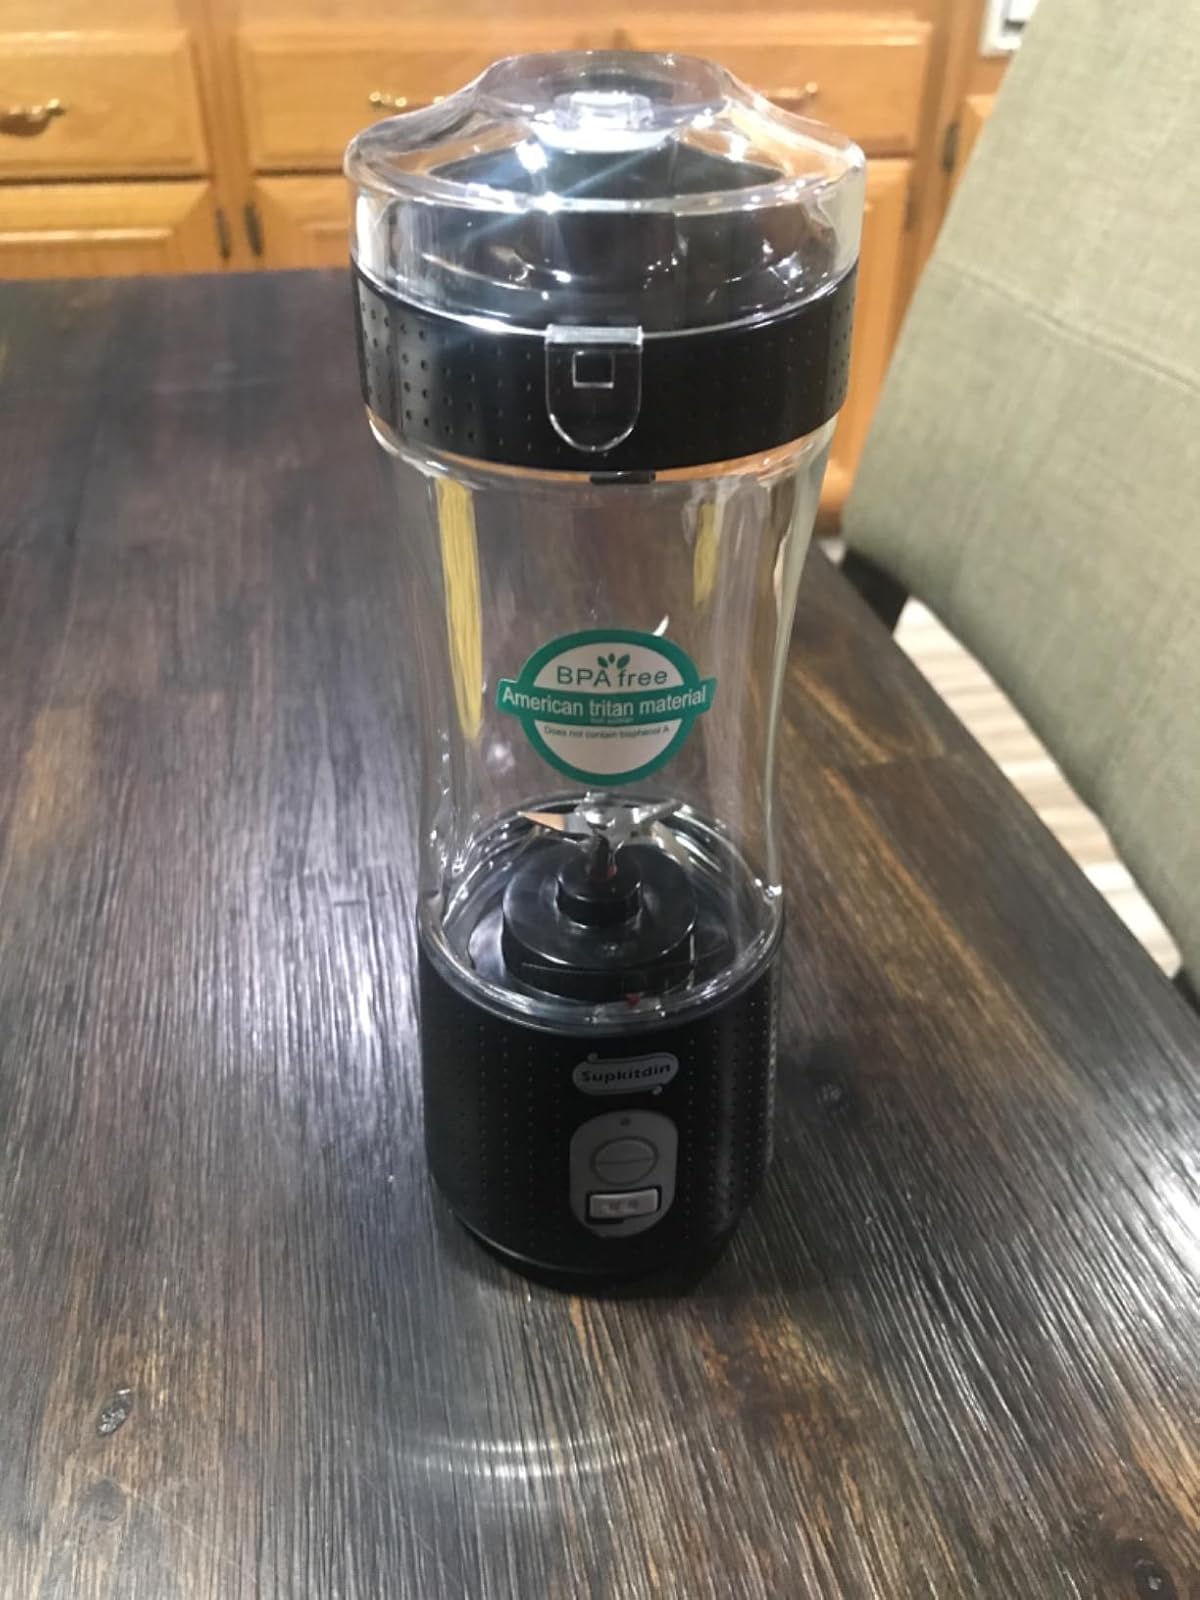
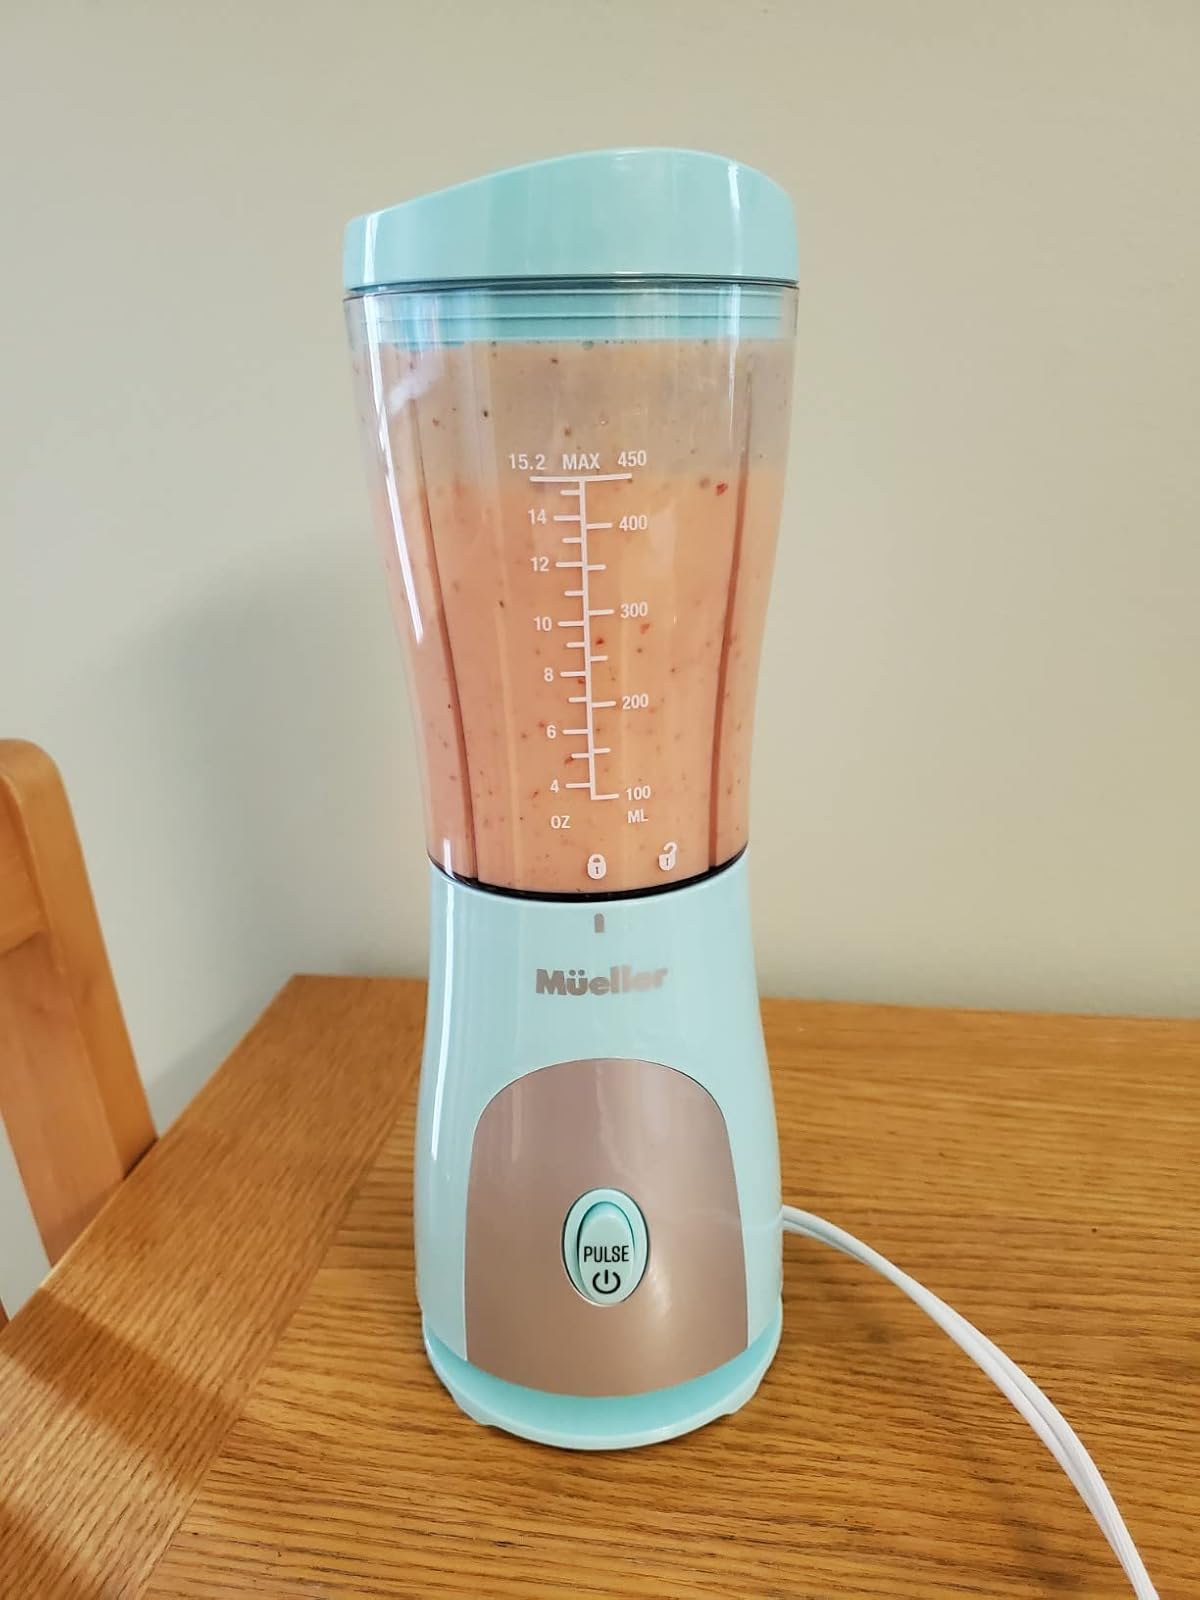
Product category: items_blender
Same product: no